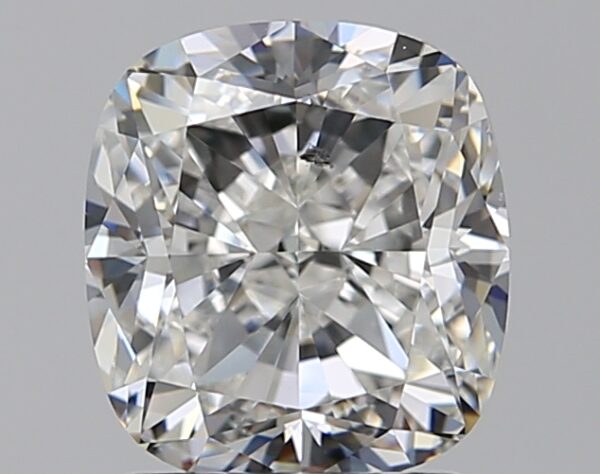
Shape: cushion
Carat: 2.01
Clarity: SI1
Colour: G
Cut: EX
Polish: EX
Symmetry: EX
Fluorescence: N
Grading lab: GIA
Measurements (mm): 7.37 x 6.73 x 4.66